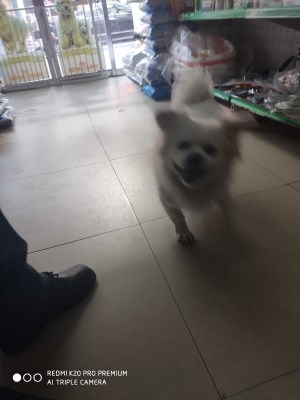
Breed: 3336-n000121-chinese_rural_dog